Aber Isle

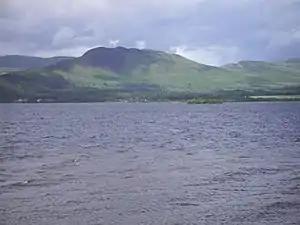
Aber Inch is the small island in front of the mainland in this picture.

Aber Isle or Aber Inch is a small island in Loch Lomond, in west central Scotland. It is near the mouth of the River Endrick, by the abandoned village of Aber, and is from Clairinch. Its name derives from the Celtic word for the mouth of a river, or Gaelic "eabar" meaning "mud, mire".